Sawyer Business School

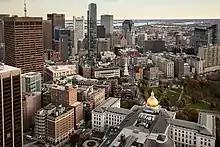
Suffolk University's Sawyer Business School is located in downtown Boston.

The Sawyer Business School is one of the three schools comprising Suffolk University in Boston, Massachusetts. Suffolk was founded in 1906; the Business School was founded in 1937 by Gleason Leonard Archer.